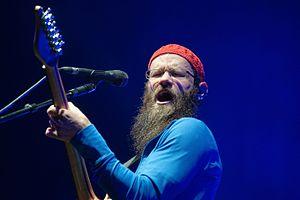
Harrison Stafford, du groupe de reggae californien Groundation, lors d'un concert au festival Les Escales à Saint-Nazaire (Loire-Atlantique) le 08 août 2015
Groundation est un groupe de reggae californien originaire de Sonoma.